Vermont–Austria National Guard Partnership

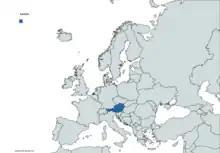
Map of Austria

The Austrian State Treaty was signed on 15 May 1955. Upon the termination of allied occupation, Austria was proclaimed a neutral country, and everlasting neutrality was incorporated into the Constitution on 26 October 1955.